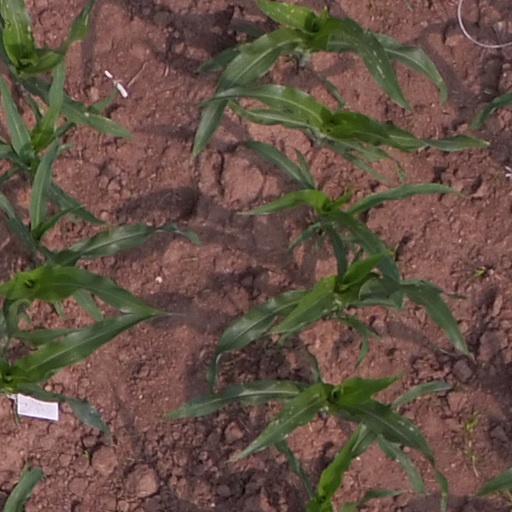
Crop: maize; corn